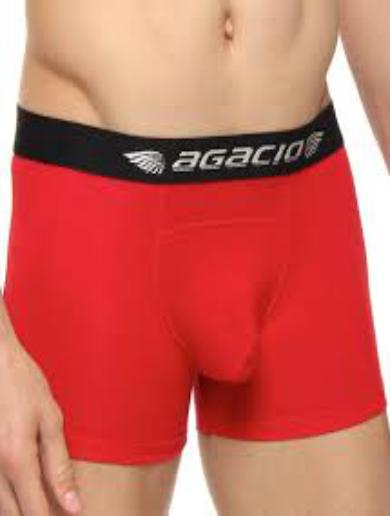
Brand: Agacio
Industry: Clothes